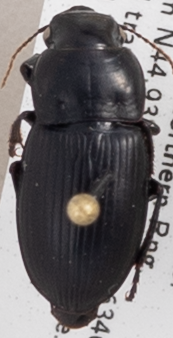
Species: Harpalus laticeps
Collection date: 2019-08-07
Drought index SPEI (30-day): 0.212
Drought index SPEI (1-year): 0.526
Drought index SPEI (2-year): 1.28